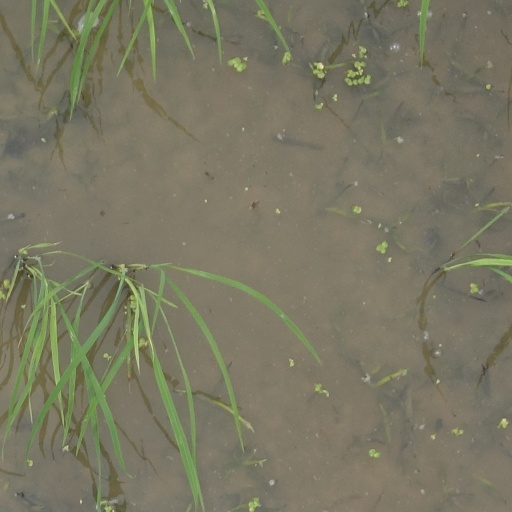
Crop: rice